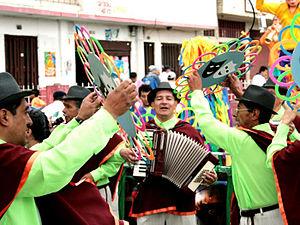
Le Carnaval des Noirs et Blancs de San Juan de Pasto, la capitale du département de Nariño frontalier avec l'Équateur, est un des plus beaux et plus importants carnavals colombien avec celui de Barranquilla et de Riosucio. Il a lieu tous les ans, du 2 au 7 janvier, soit hors du cadre calendaire traditionnel des fêtes carnavalesques autour du Mardi gras.